The Strange Night

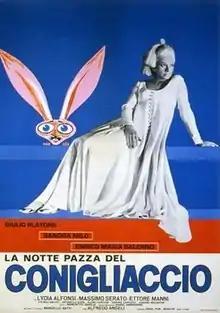
Film poster

The Strange Night is a 1967 Italian film directed by Alfredo Angeli. It was entered into the 17th Berlin International Film Festival.